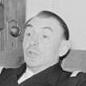
Age: 51